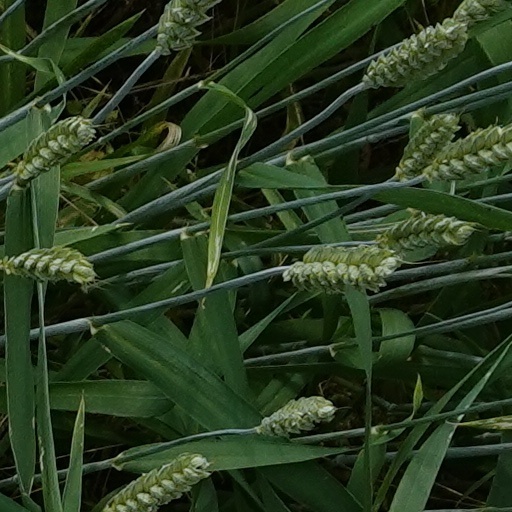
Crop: wheat